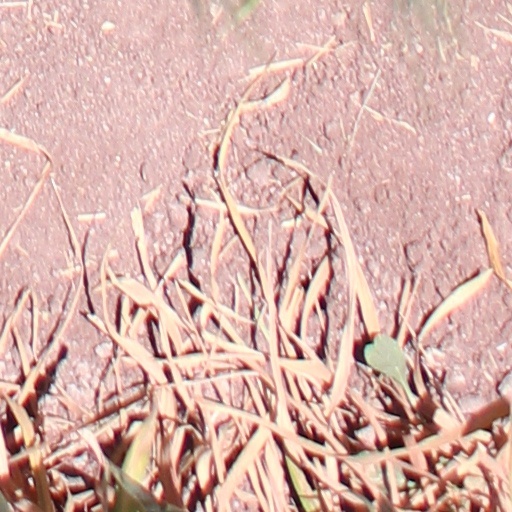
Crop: wheat